Coronation of Charles III and Camilla

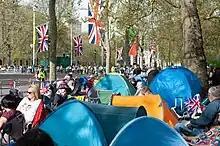
Spectators camping in a public viewing area along the procession route a day before the event

All eight of the massed bands in the coronation procession played the same music, keeping time with each other with the help of a radio broadcast click track – the first time such technology has been used on such a large-scale ceremonial event; previously bands would march to different pieces of music starting at different times. The tempo set was 108 beats per minute, slowed down from the regulation 116 beats per minute because of the size of the bands.